History of supercomputing

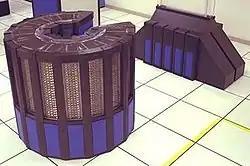
A Fluorinert-cooled Cray-2 supercomputer

In 1956, a team at Manchester University in the United Kingdom began development of MUSE⁠a name derived from microsecond with the aim of eventually building a computer that could operate at processing speeds approaching one microsecond per instruction, about one million instructions per second. "Mu" (the name of the Greek letter "μ") is a prefix in the SI and other systems of units denoting a factor of 10 (one millionth).